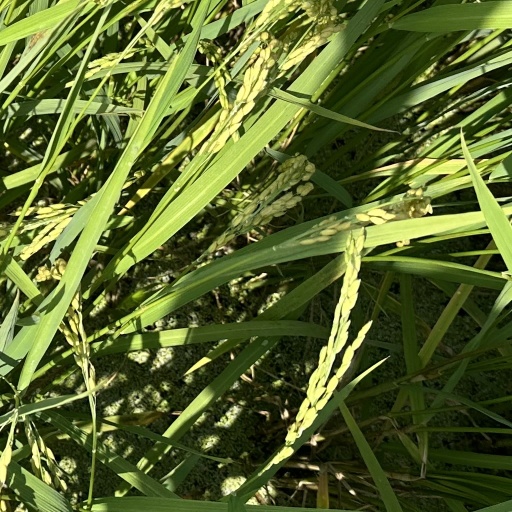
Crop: rice